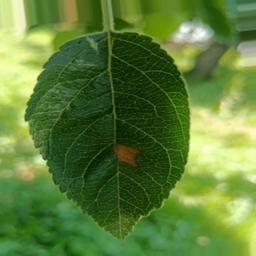
Label: Alternaria